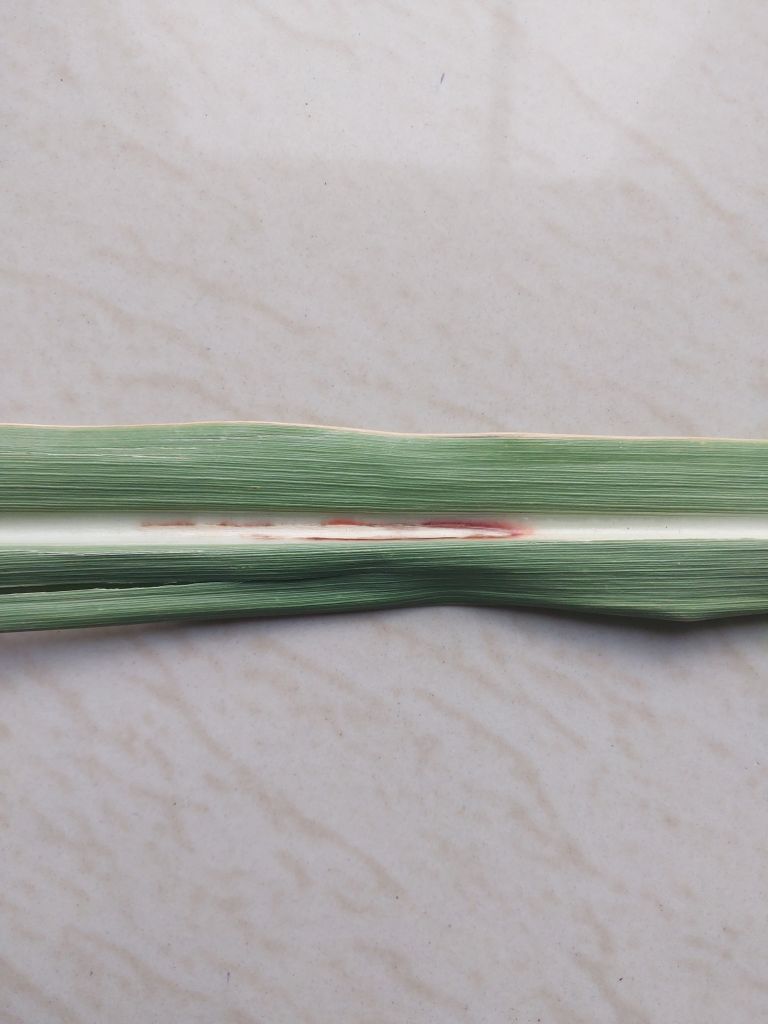
Label: Brown Spot